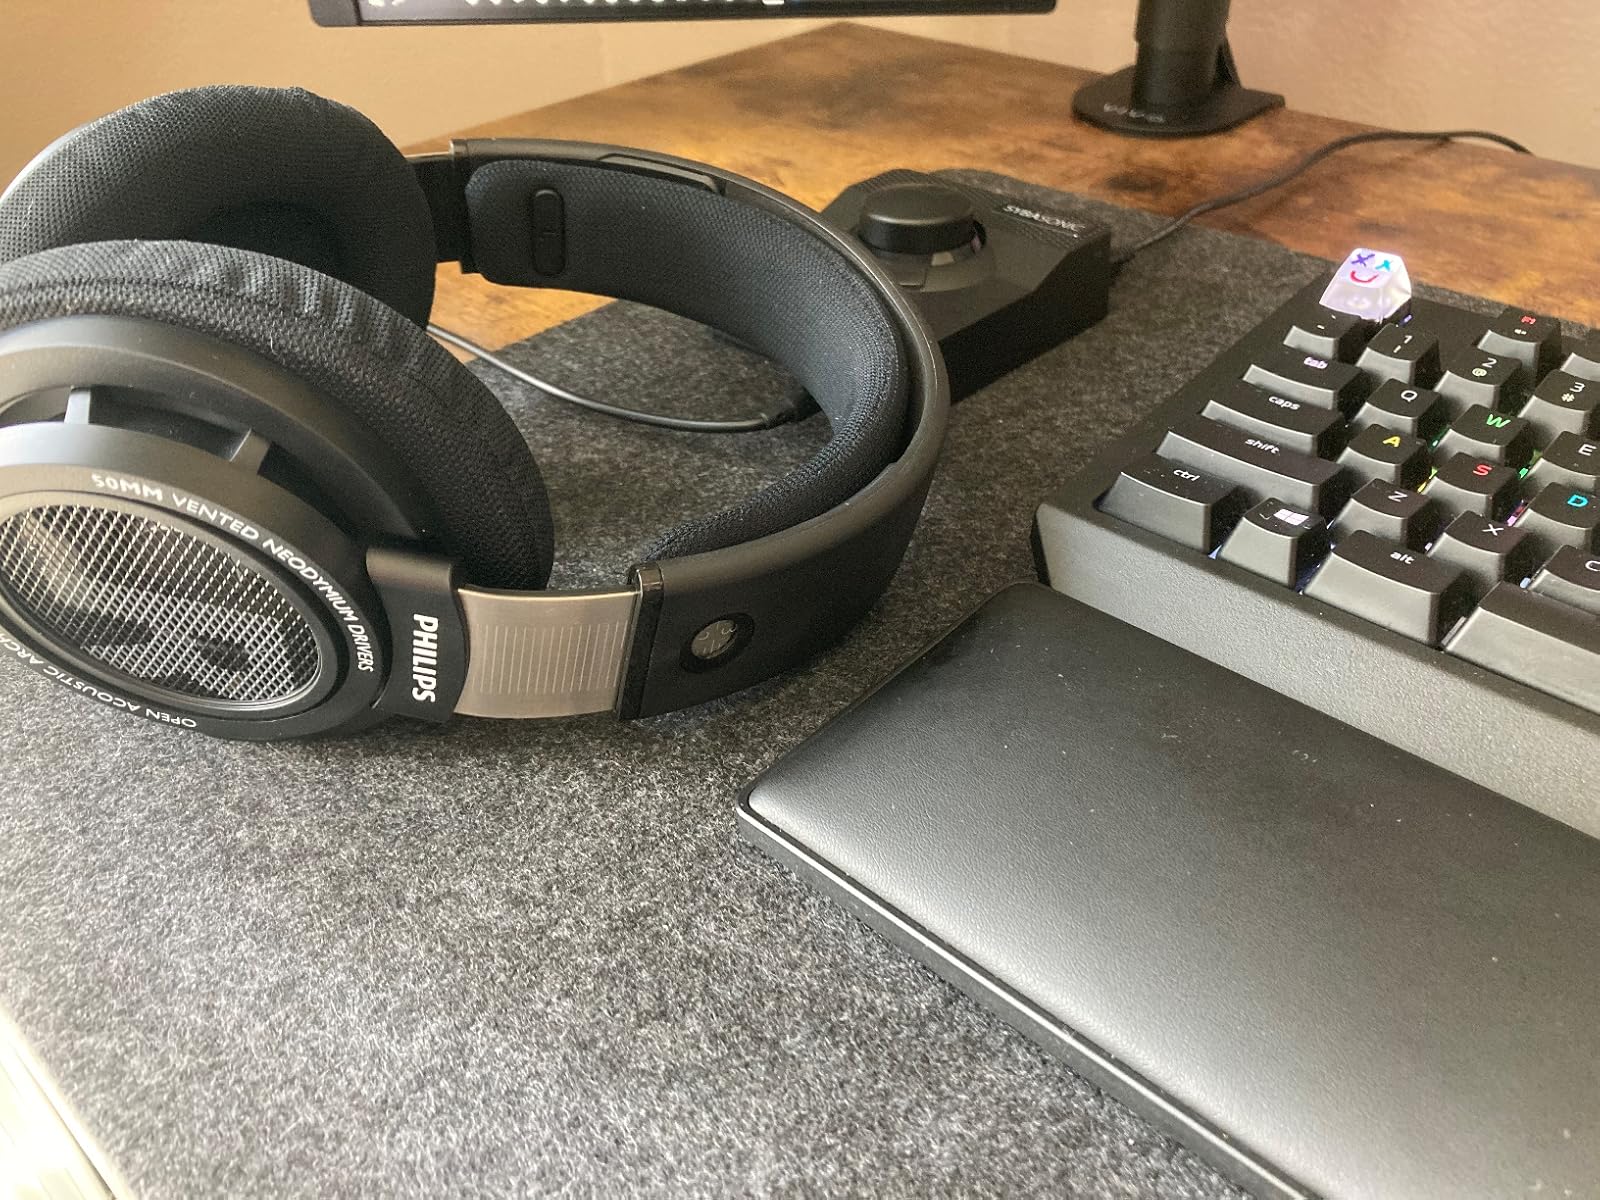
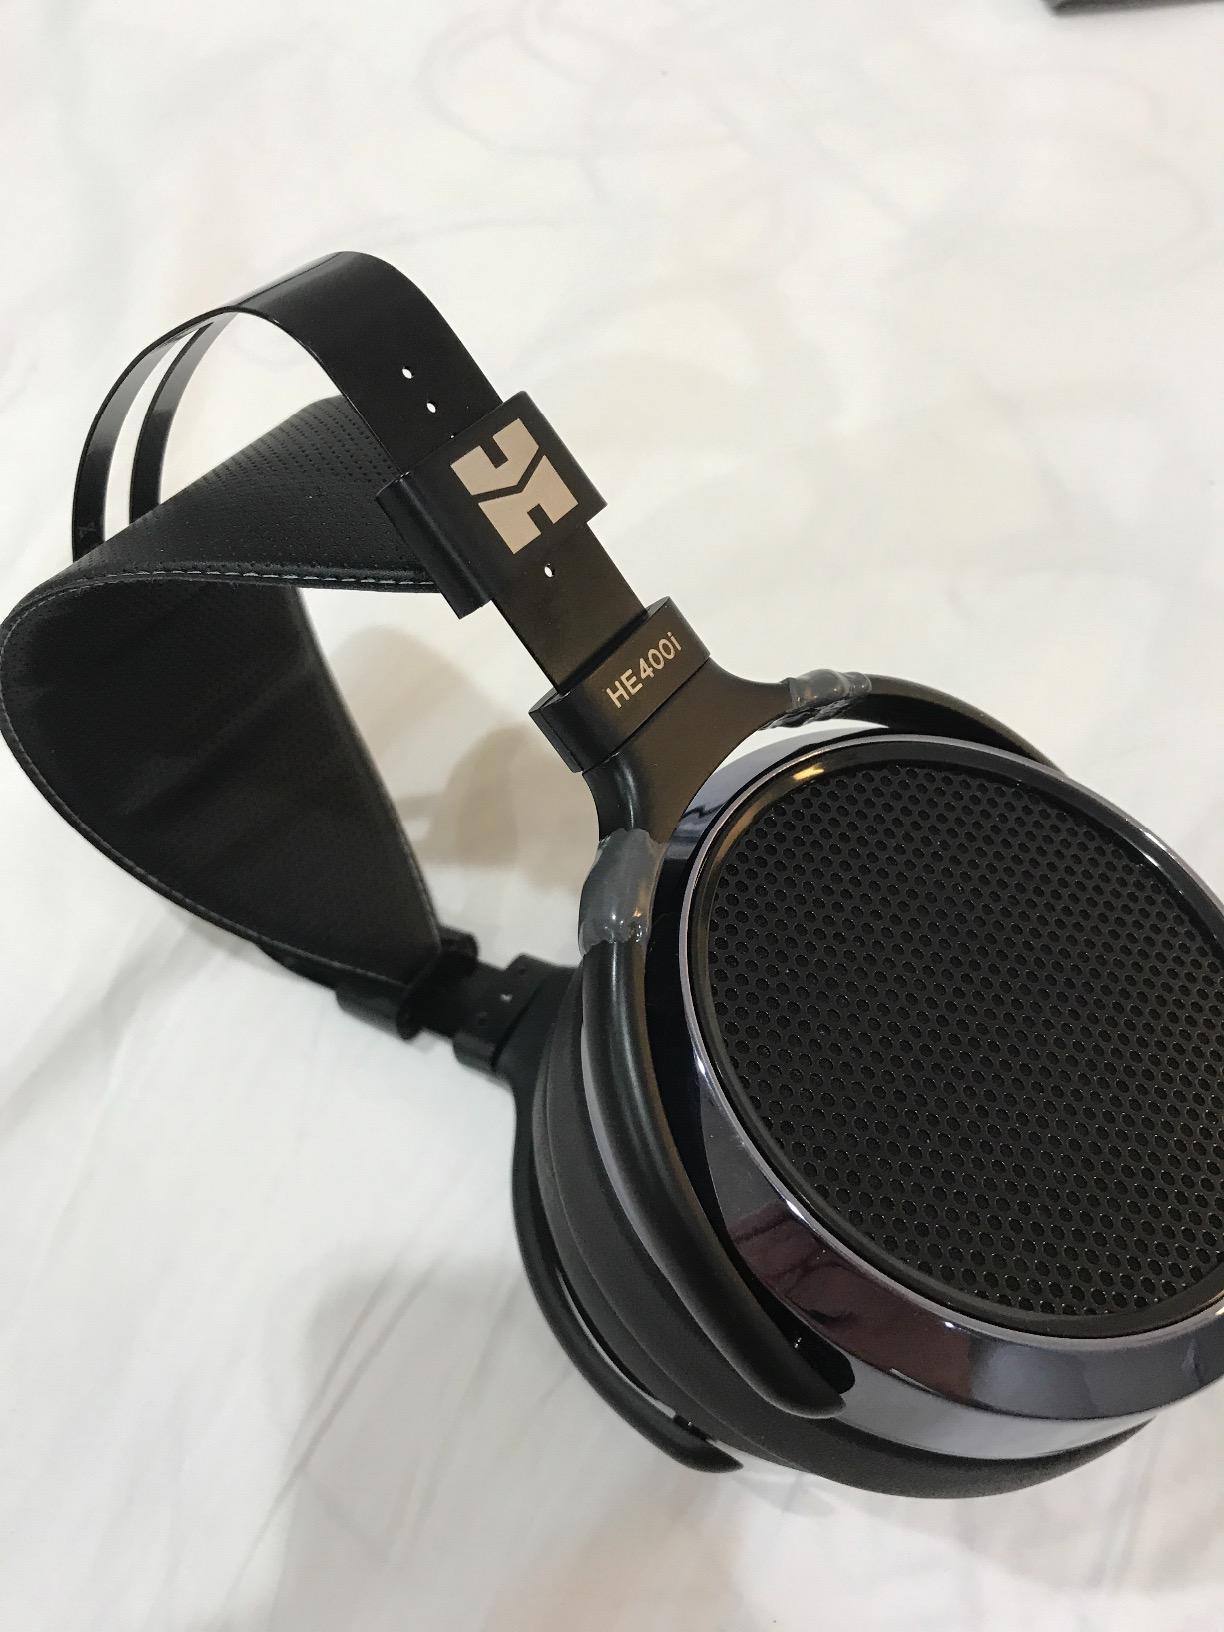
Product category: headphones
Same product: no